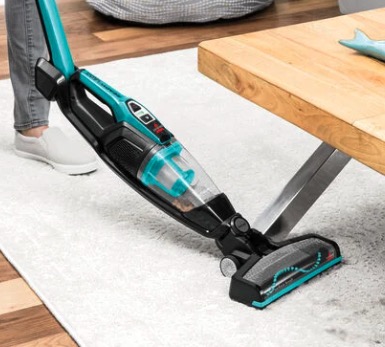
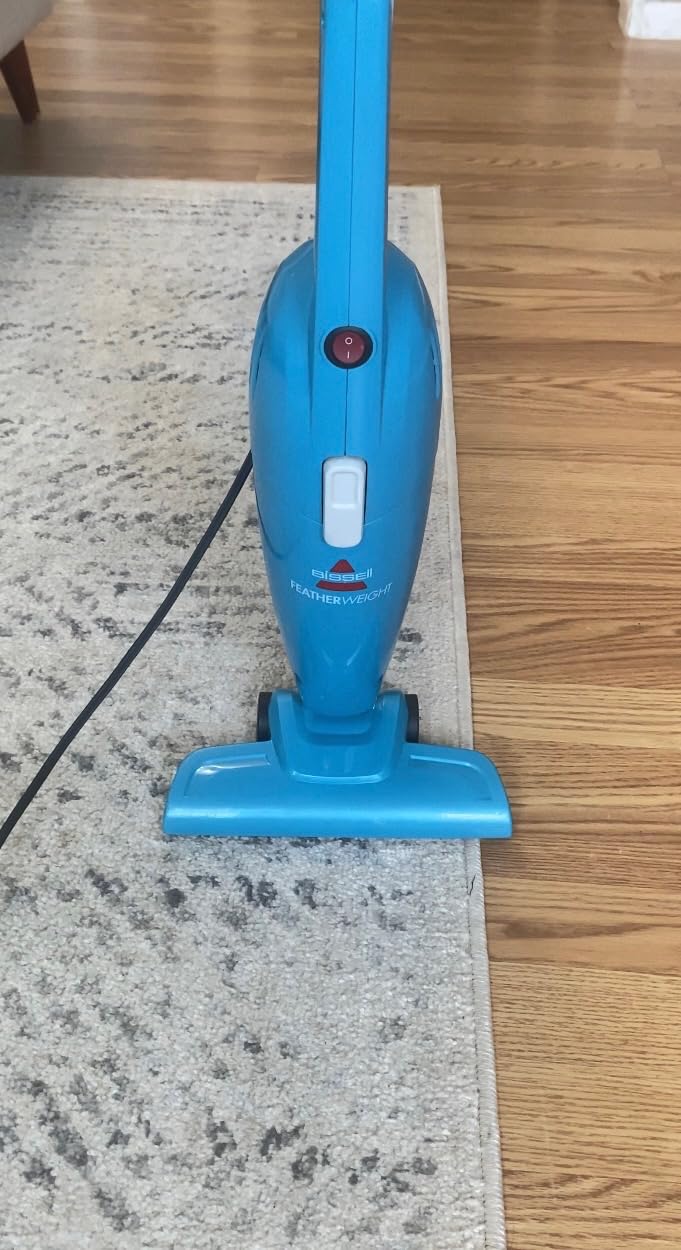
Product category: items_vacuum
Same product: no